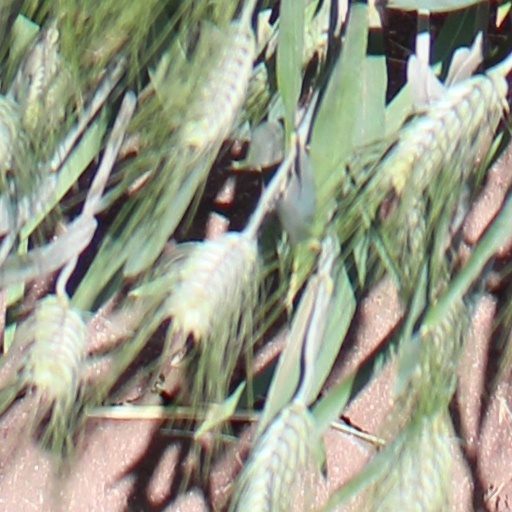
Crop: wheat